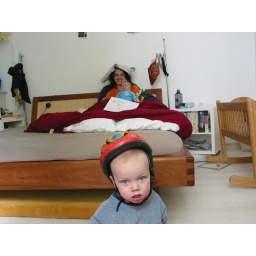
we wore hats and hung out in bed